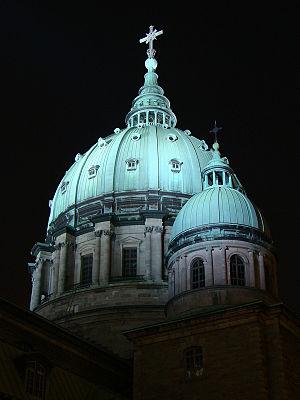
Basilique-Cathédrale Marie-Reine-du-Monde, Montréal, Québec, Canada.
Cet article traite des événements qui se sont produits durant l'année 1894 au Québec.
La basilique-cathédrale Marie-Reine-du-Monde-et-Saint-Jacques-le-Majeur est le siège de l’archidiocèse de Montréal. C’est la quatrième plus grande église du Québec après l’oratoire Saint-Joseph, la basilique Notre-Dame et la basilique Sainte-Anne-de-Beaupré. Elle est située au centre-ville de Montréal, dans l’arrondissement Ville-Marie, au 1085, rue de la Cathédrale, à l’angle du boulevard René-Lévesque.